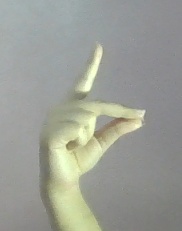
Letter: ta